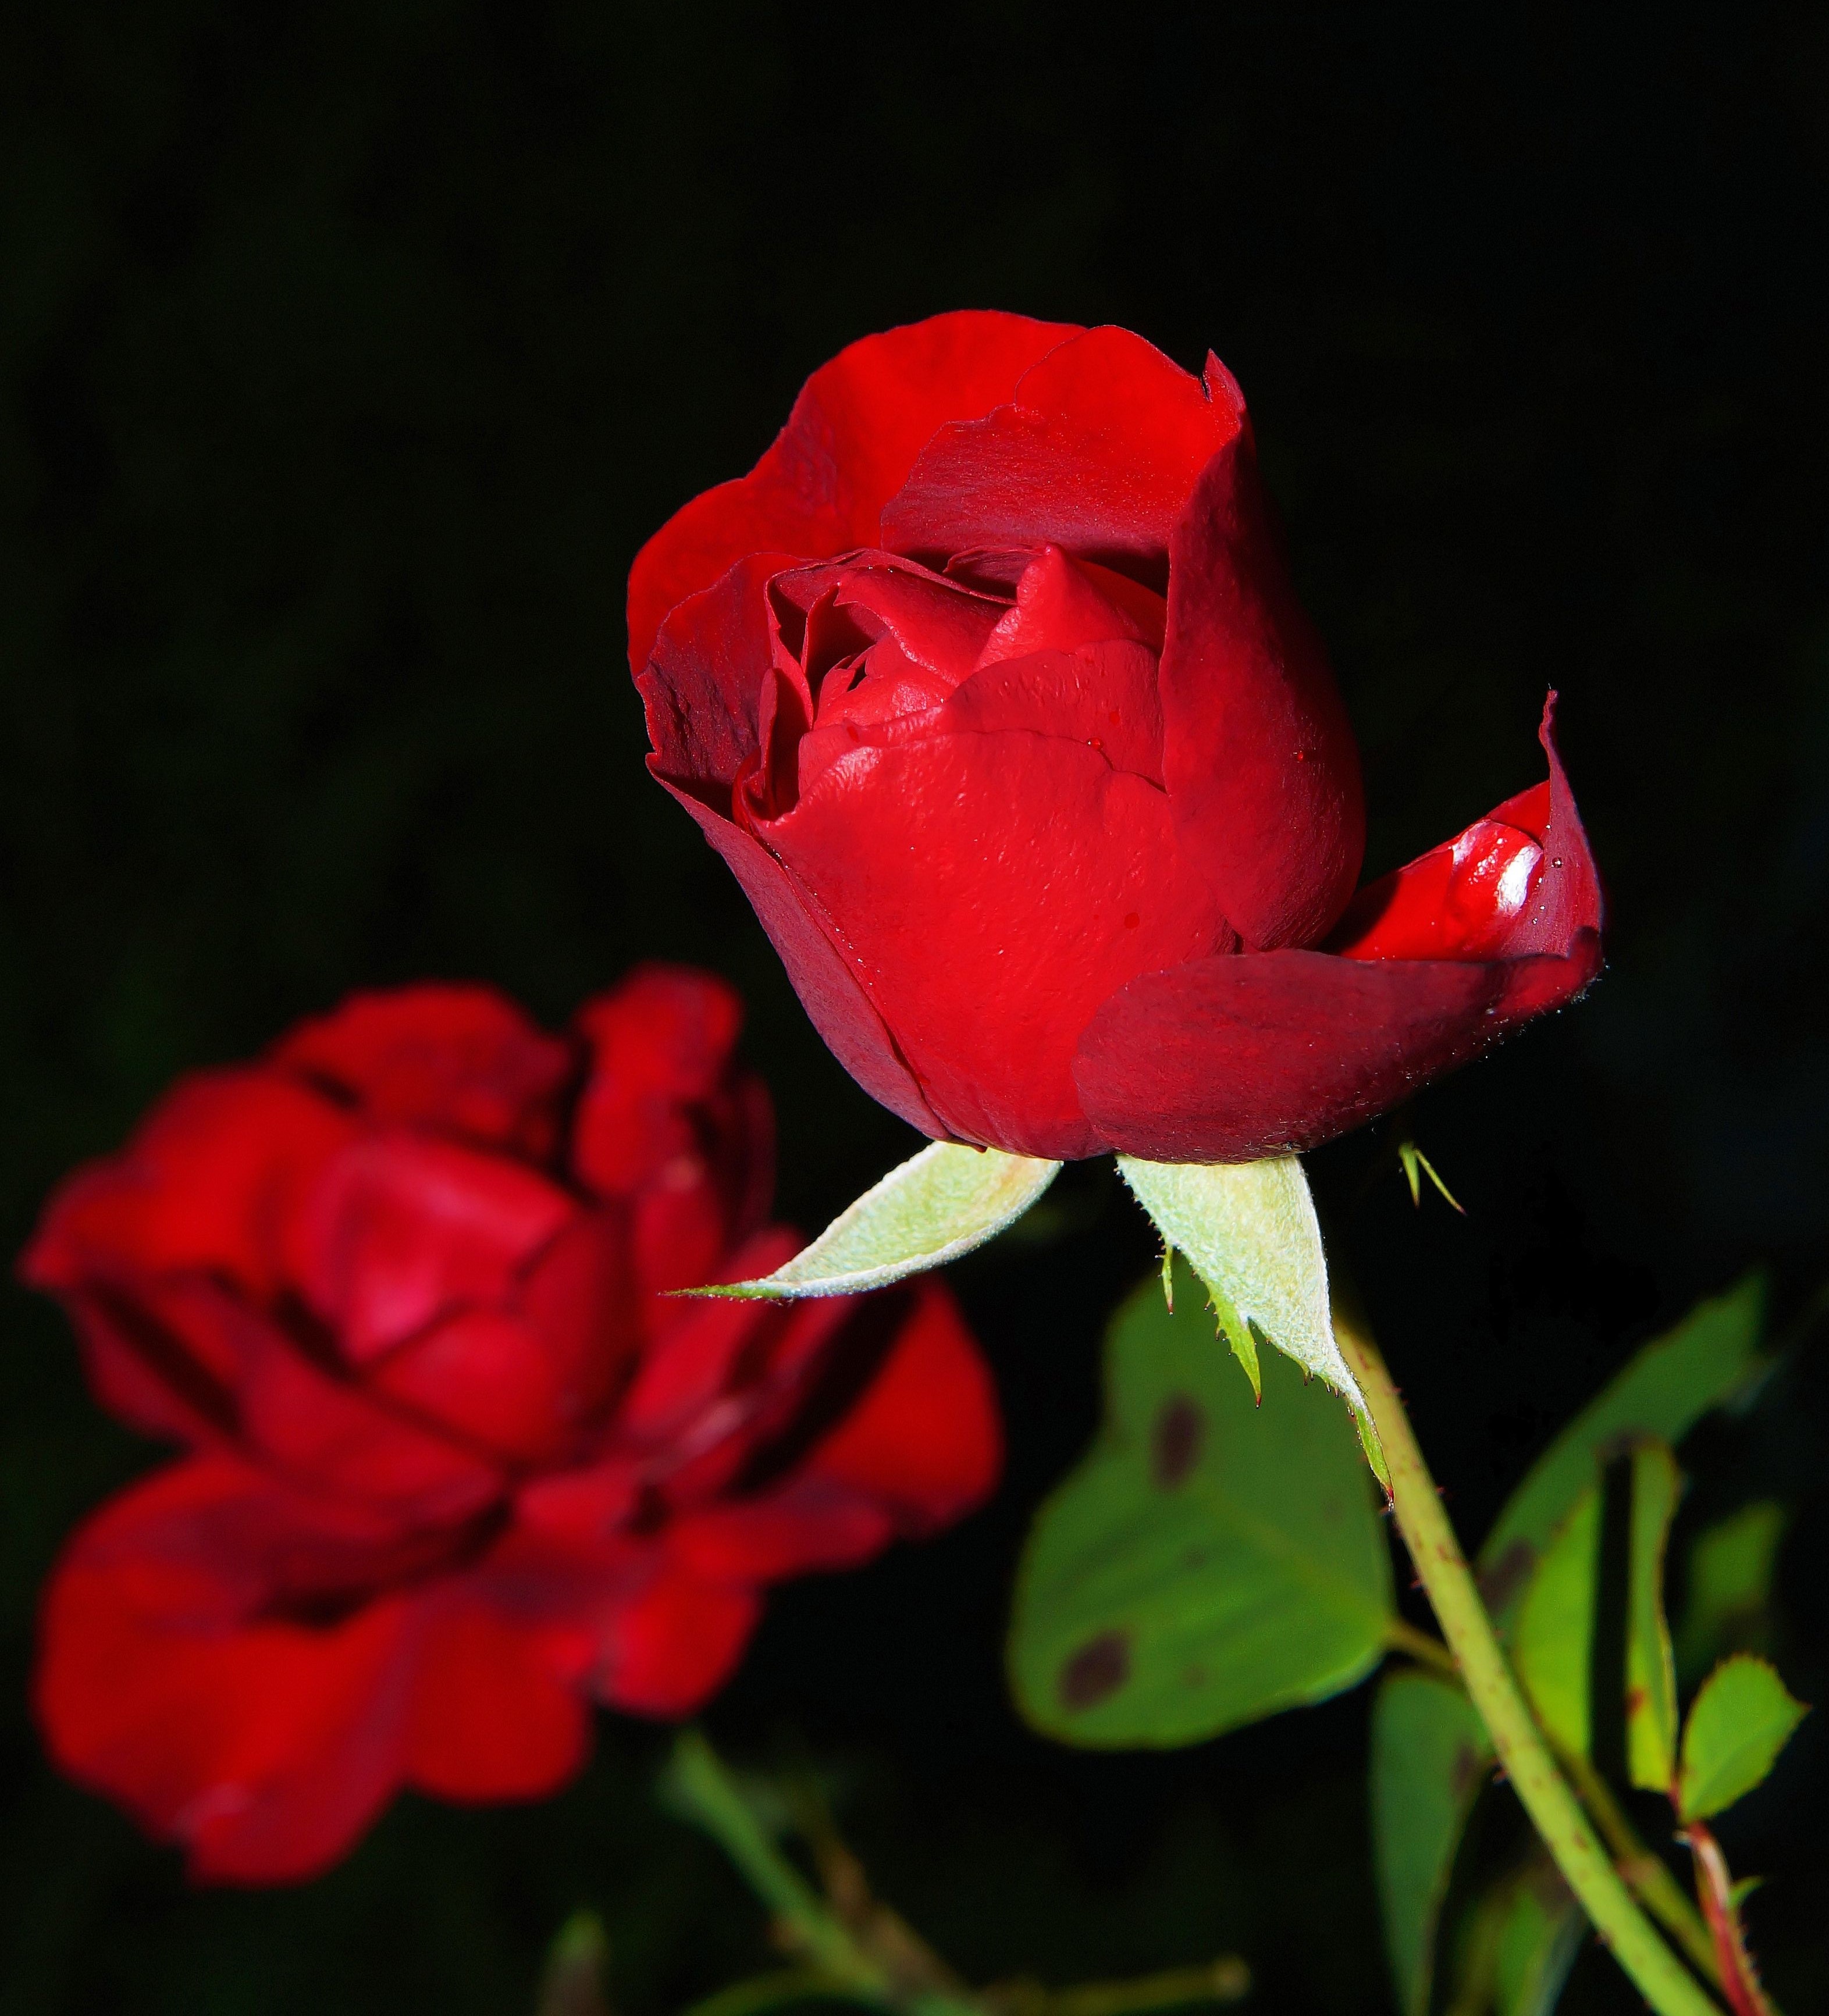
blossom, plant, flower, petal, bloom, rose, red, macro, two, flora, flowers, roses, macro photography, flowering plant, garden roses, rose family, plant stem, land plant, rose order